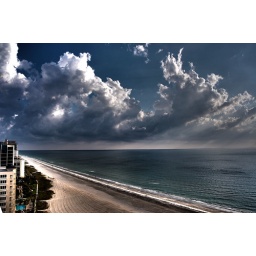
clouds over beach